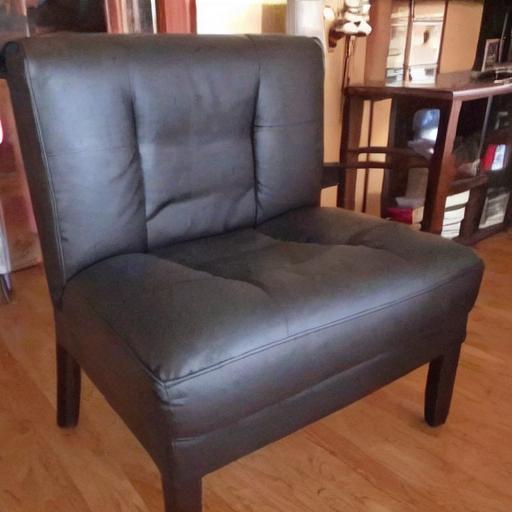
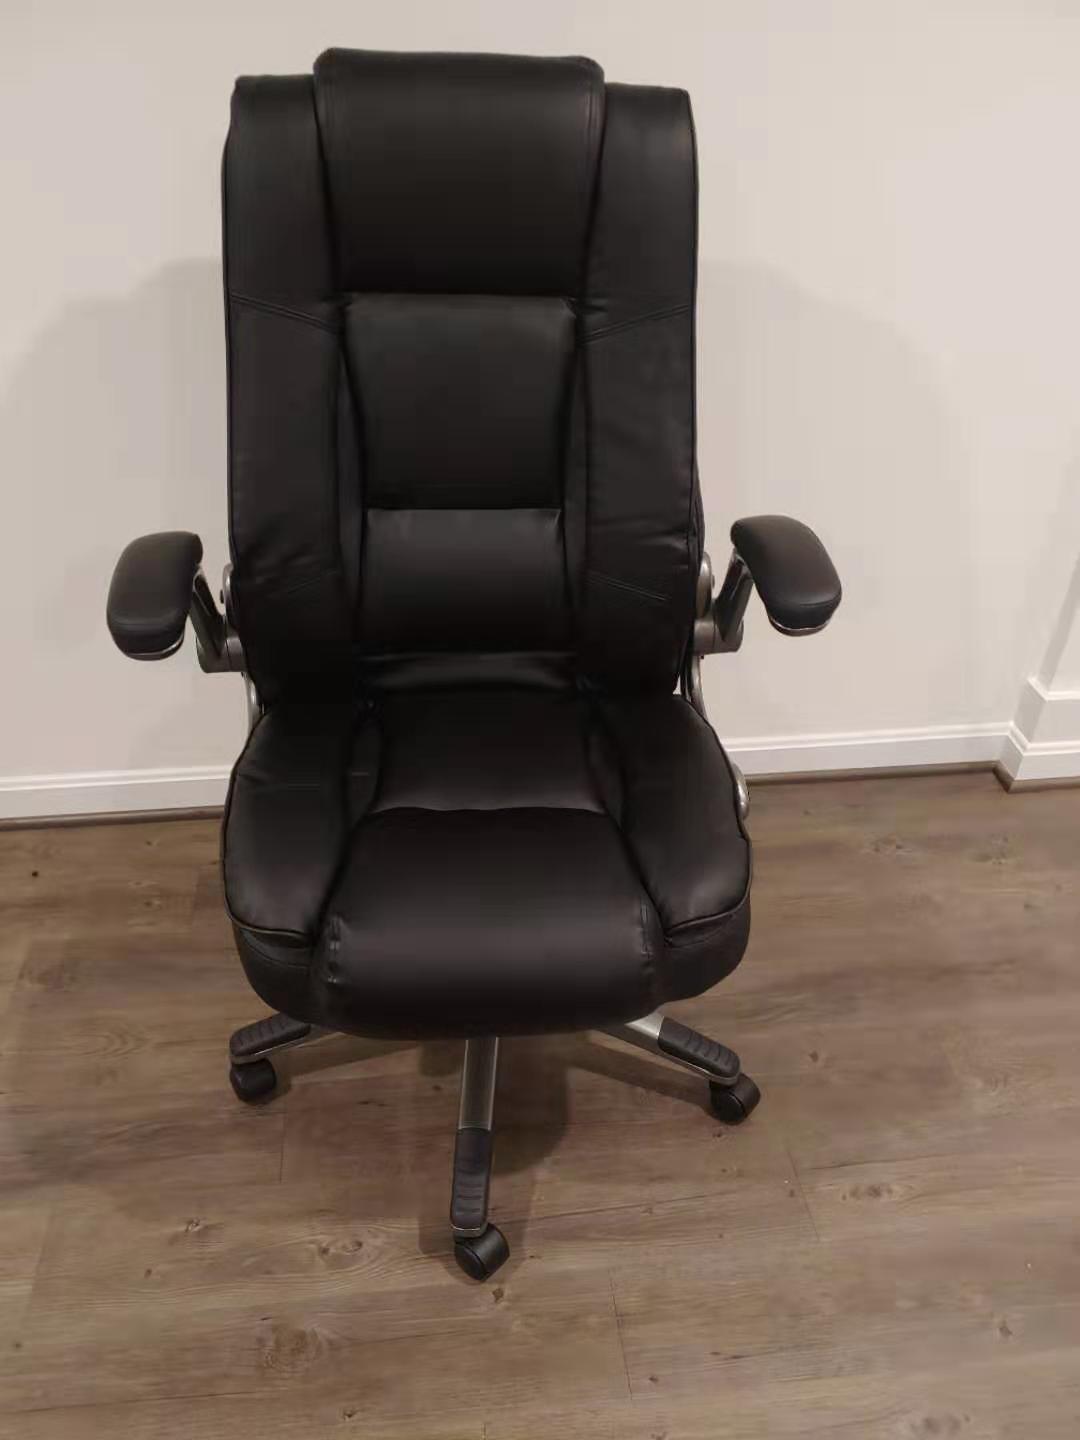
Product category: items_chair
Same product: no